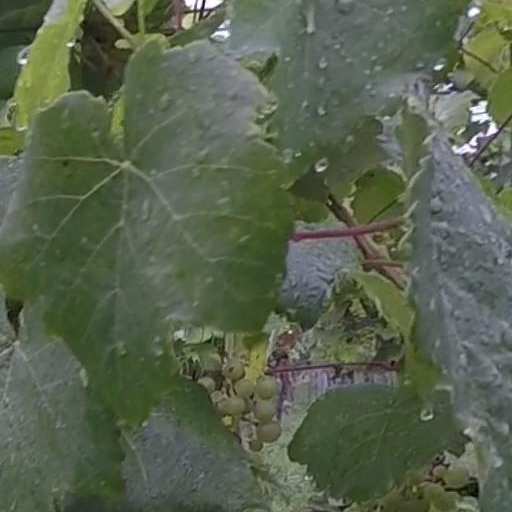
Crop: grape